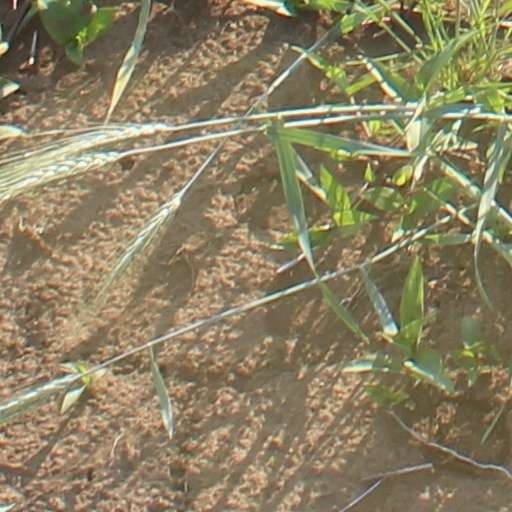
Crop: wheat